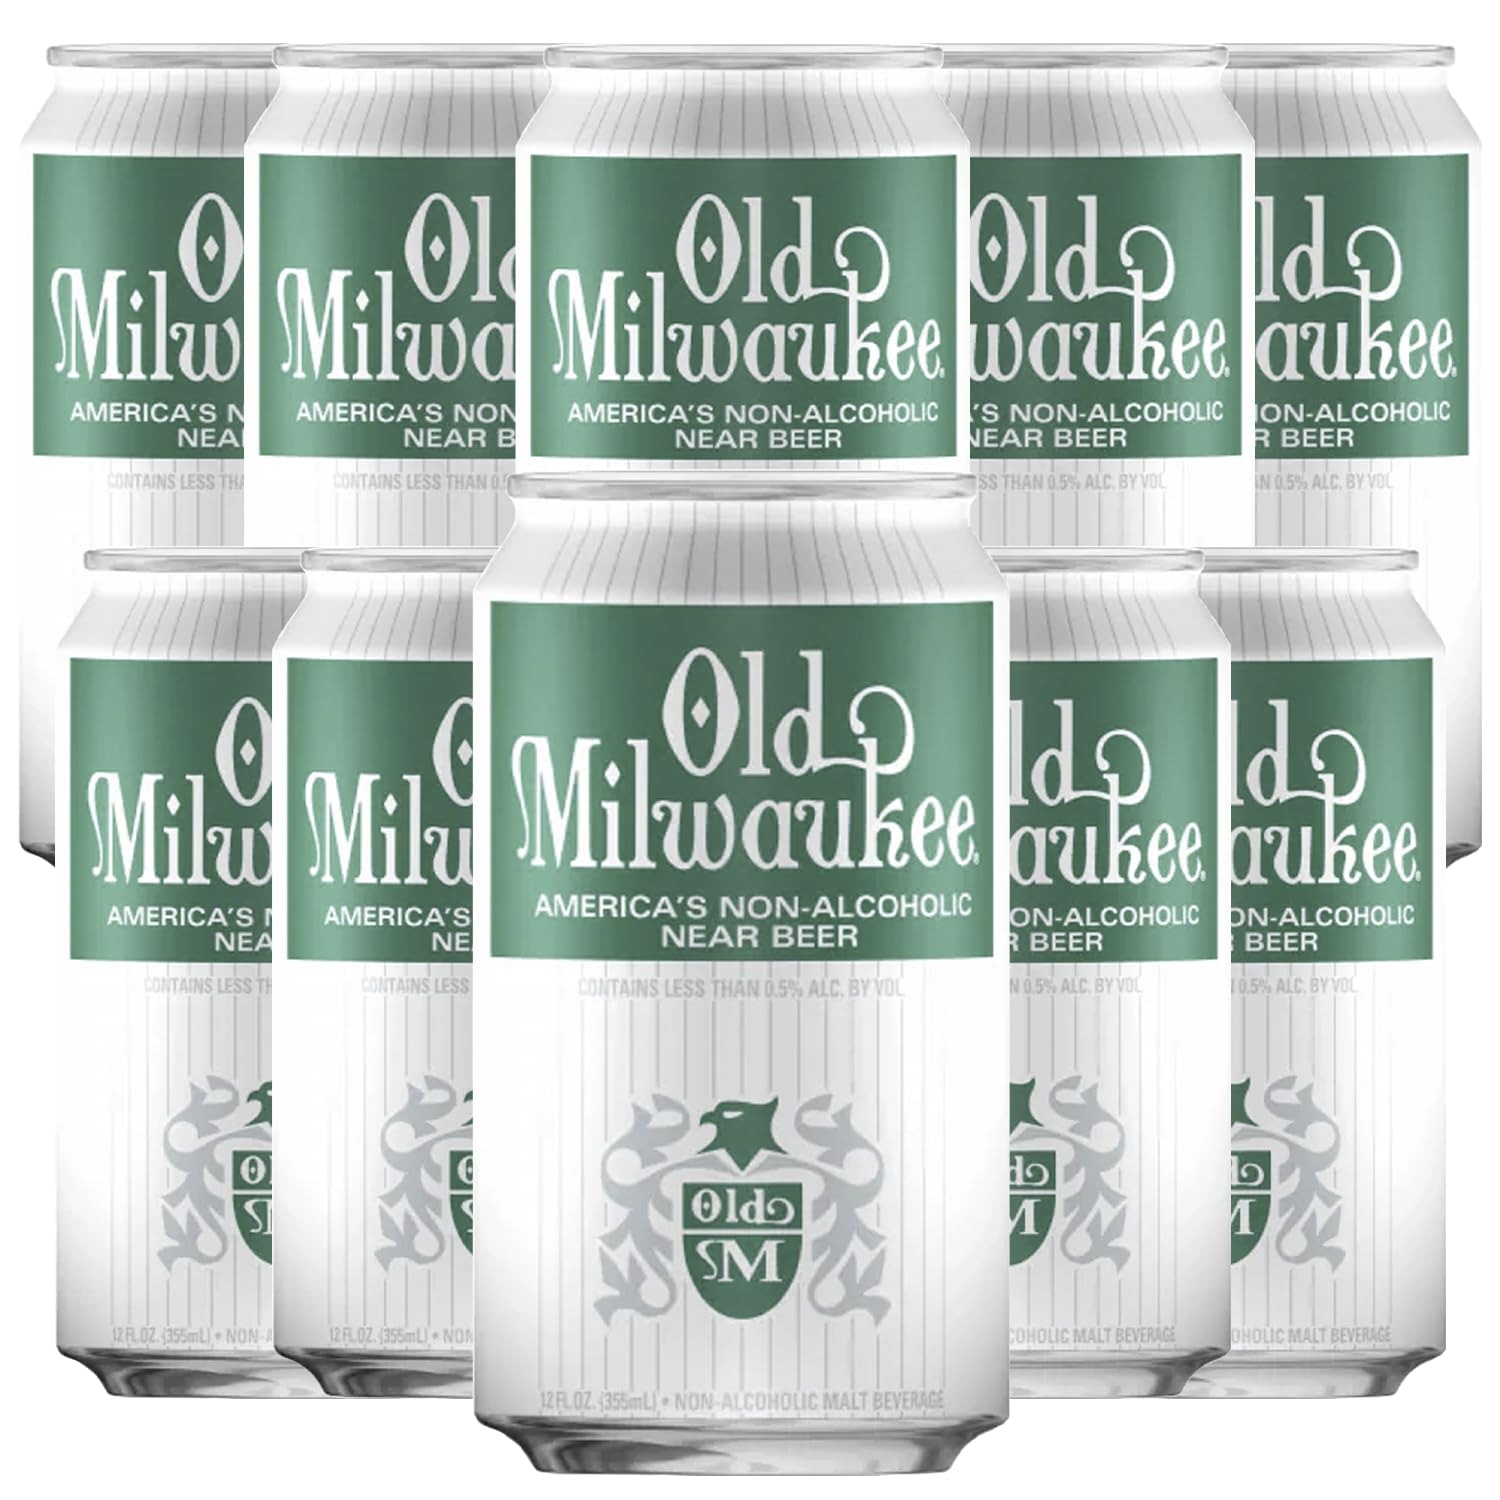
Item Name: Old Milwaukee Non-Alcoholic Beer | Domestic Non-Alcoholic Malt Beverage | 12 fl oz Cans
Bullet Point 1: Full Beer Flavor, No Alcohol: Old Milwaukee N.A. delivers the classic taste of American beer without the alcohol, providing a satisfying alternative for those who want to enjoy beer flavor while staying alcohol-free.
Bullet Point 2: Signature Old Milwaukee Taste: Brewed with the same dedication and tradition as the original, this non-alcoholic beer captures all the signature flavor that Old Milwaukee is famous for, ensuring no compromise on taste.
Bullet Point 3: Perfect for Any Occasion: Whether you're at a beach party, hosting a backyard barbecue, or simply relaxing after a long day, Old Milwaukee N.A. is the ideal choice for enjoying the beer experience without the effects of alcohol.
Bullet Point 4: Crafted for Leisure: Designed to embody the essence of leisure and relaxation, Old Milwaukee N.A. is America’s go-to non-alcoholic "near beer," offering a smooth and refreshing taste with every sip.
Bullet Point 5: Non-Alcoholic Malt Beverage: This non-alcoholic malt beverage is brewed with care to deliver the rich, smooth flavor you expect from a quality beer, making it a responsible yet satisfying choice.
Value: 12.0
Unit: Fl Oz

Price: 21.99